Juice Leskinen

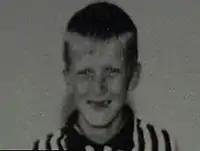
Juhani Leskinen as a child

Juhani Juice Leskinen (born Pauli Matti Juhani Leskinen; 19 February 1950 – 24 November 2006), better known as Juice Leskinen ( as if the word "juice" were Finnish) was one of the most important and successful Finnish singer-songwriters of the late 20th century. From the early 1970s onward he released nearly 30 full-length albums and wrote song lyrics for dozens of other Finnish artists. Several of Leskinen's songs have reached classic status in Finnish popular music, e.g., "Viidestoista yö", "Kaksoiselämää" and "Syksyn sävel". His early records are considered staples of the so-called Manserock movement of the mid-'70s. He also wrote poetry and plays and published nine collections of verse and seven plays.